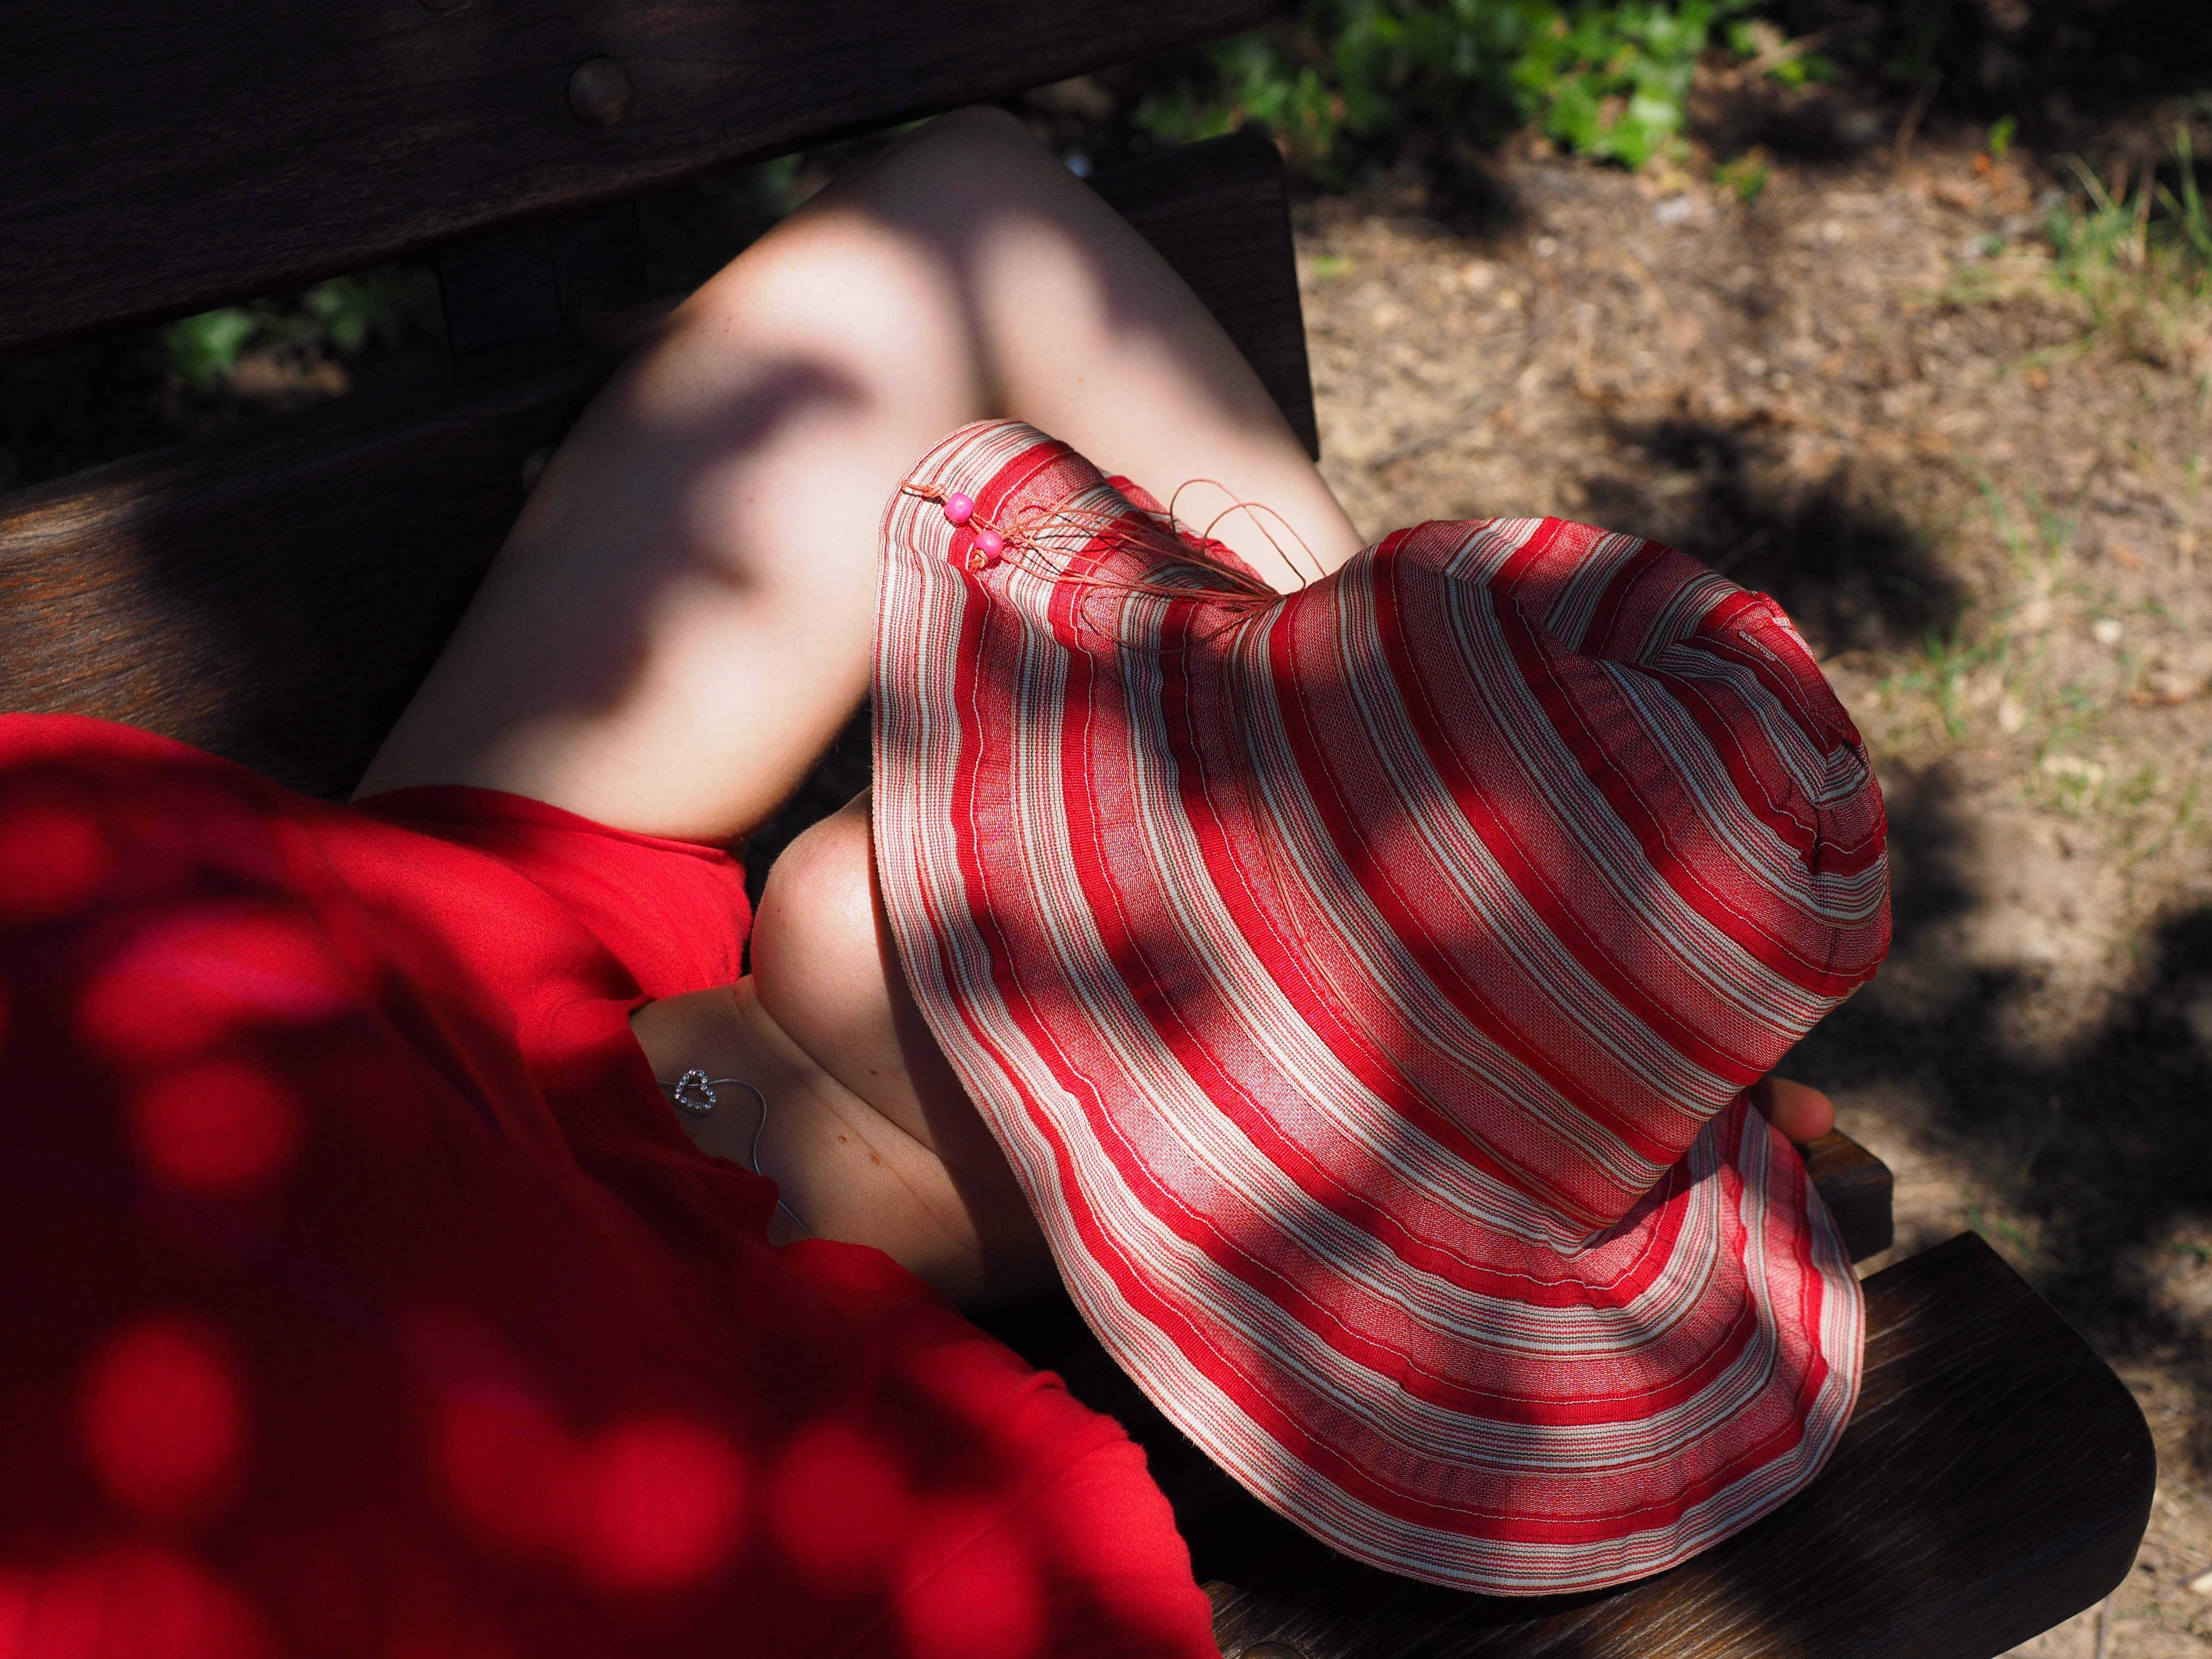
hand, person, woman, photography, flower, red, color, hat, fashion, rest, nap, close up, human body, sleep, relaxation, sleepy, beauty, break, tired, organ, hidden, fatigue, emotion, concerns, sense